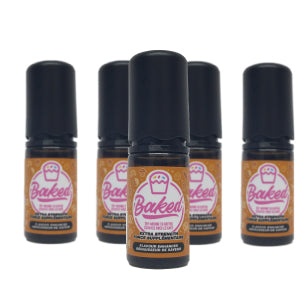
BAKED Maple.
Brand: Pawpaw snack
Category: Food, Beverages & Tobacco > Food Items > Snack Foods > Fruit Snacks